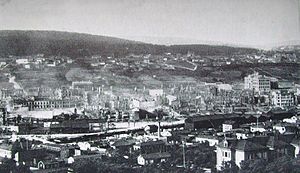
Norrland / Historie / Senmoderne tid (1789 – nutid) / Industrialisering
Sundsvallsbranden (billedet) er den største brand i Sveriges historie, og skete samme dag som Umeå bybrand, den 25. juni 1888.
Norrland er den nordligste og arealmæssigt største af Sveriges tre landsdele, og landsdelen består af fem län: Gävleborgs län, Jämtlands län, Västernorrlands län, Västerbottens län og Norrbottens län. Landsdelen er traditionelt blevet defineret som bestående af ni landskaber: Gästrikland, Hälsingland, Härjedalen, Jämtland, Medelpad, Ångermanland, Västerbotten, Norrbotten og Lappland. Norrland har et areal på 242.735 km², hvilket udgør 59,6% af Sveriges areal. Indbyggertallet er 1.175.039, hvilket blot udgør ca. 12% af landets befolkning, hvilket også afspejles i Norrlands lave befolkningstæthed på ca. 4,8 indbyggere pr. km². I Norrland findes to af Sveriges minoritetsgrupper, samer og tornedalingar.